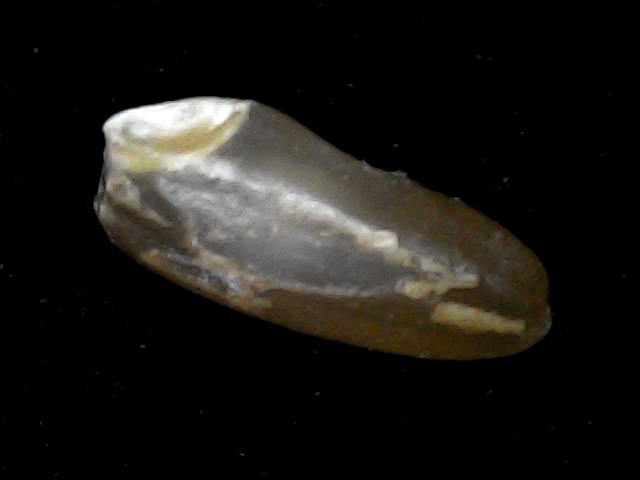
Rice variety: BD76